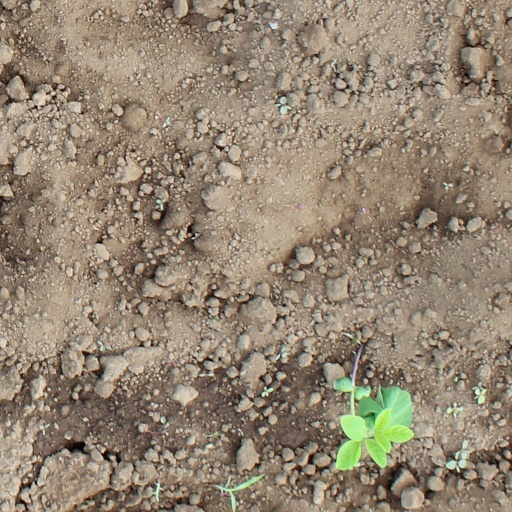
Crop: soybean